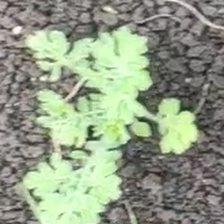
Weed species: Gajar_gavat_(Parthenium hysterophorus)